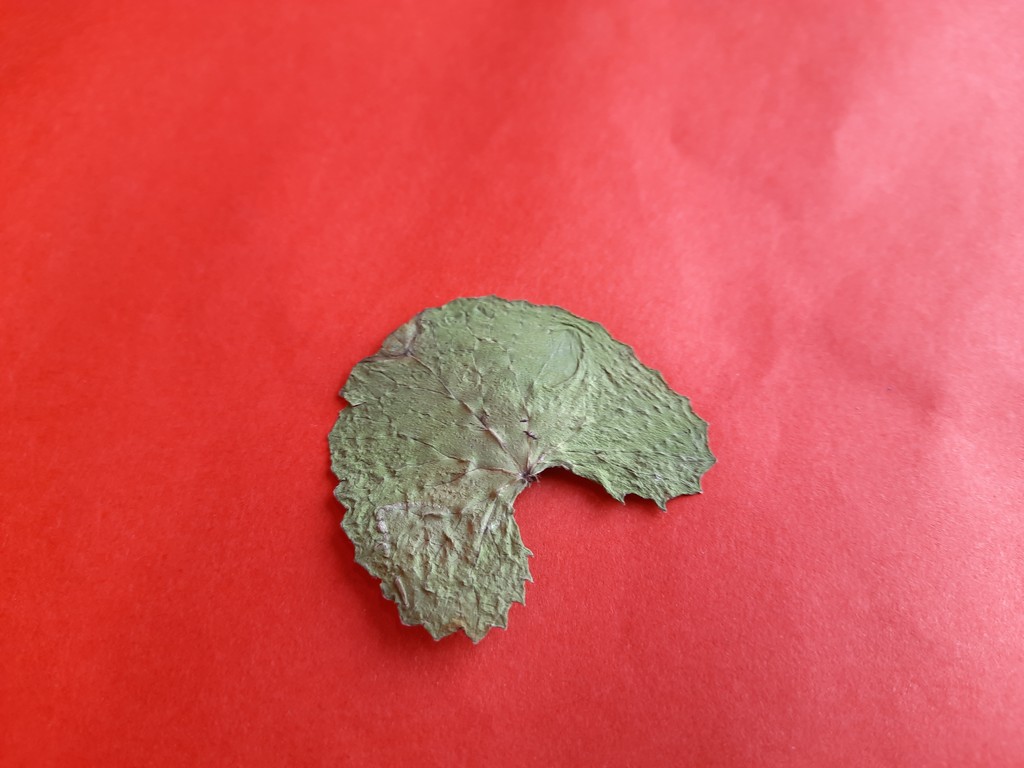
Label: Dried